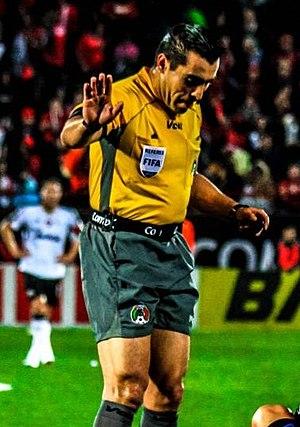
Marco Antonio Rodríguez Moreno est un ancien arbitre et actuel entraineur de football mexicain né le 10 novembre 1973 à Mexico.